Traffic

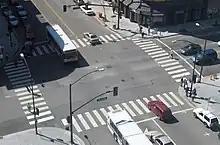
This intersection in San Jose, California has crosswalks, left-turn lanes, and traffic lights.

Signs, signals, markings and other features are often used to make priority explicit. Some signs, such as the stop sign, are nearly universal. When there are no signs or markings, different rules are observed depending on the location. These default priority rules differ between countries, and may even vary within countries. Trends toward uniformity are exemplified at an international level by the Vienna Convention on Road Signs and Signals, which prescribes standardised traffic control devices (signs, signals, and markings) for establishing the right of way where necessary.